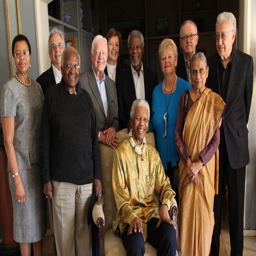
image result for independent global leaders